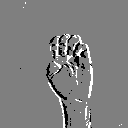
ASL letter: e